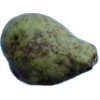
Label: Pear Stone 1